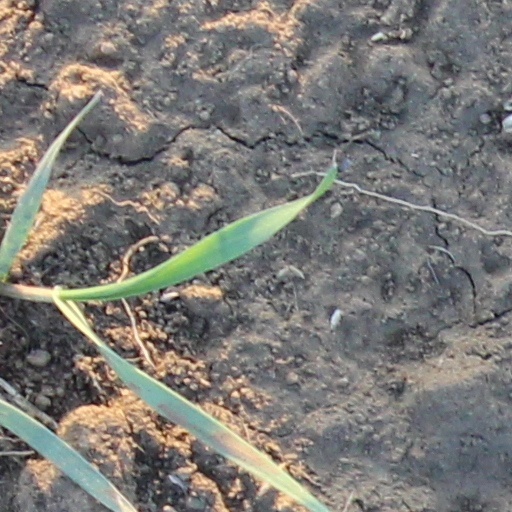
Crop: wheat